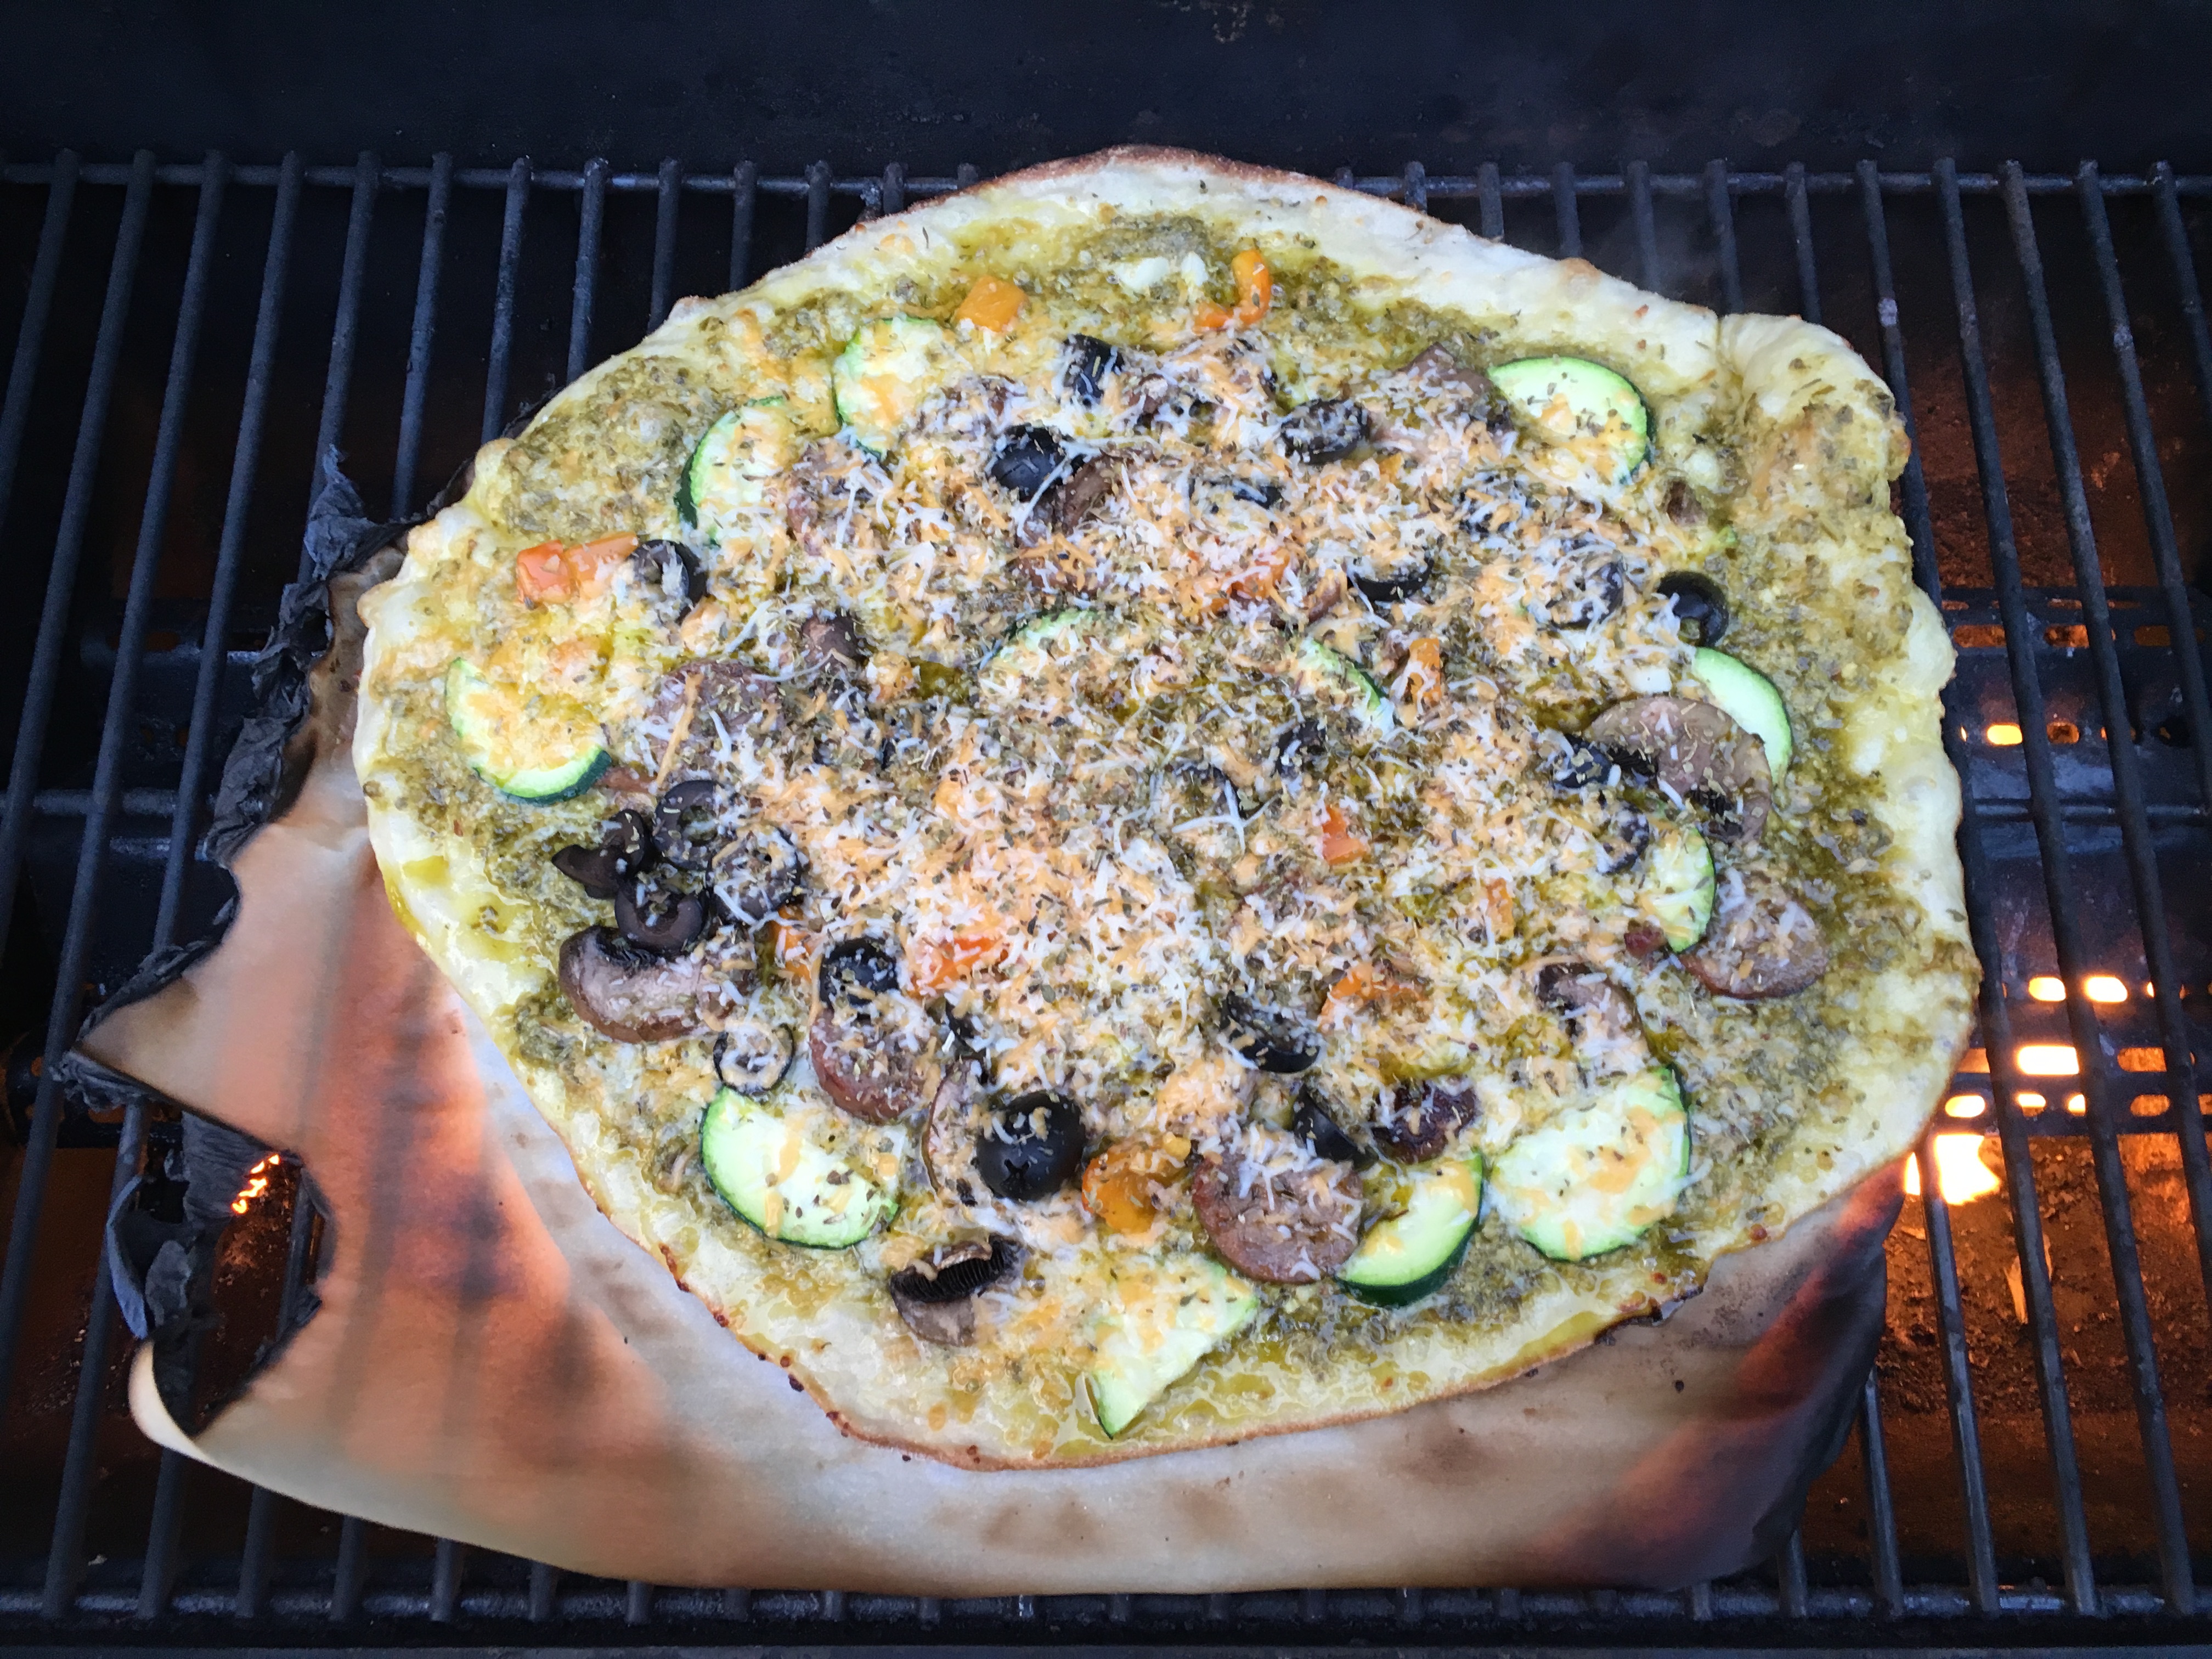
plant, dish, meal, food, produce, vegetable, breakfast, cuisine, pizza, quiche, cucurbita, flowering plant, frittata, land plant